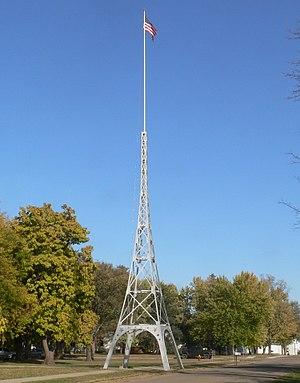
La ville de Tyndall est le siège du comté de Bon Homme, situé dans le Dakota du Sud, aux États-Unis. La municipalité comptait 1 365 habitants lors du recensement de 2010. Elle s'étend sur une superficie de 1,58 milles carrés.